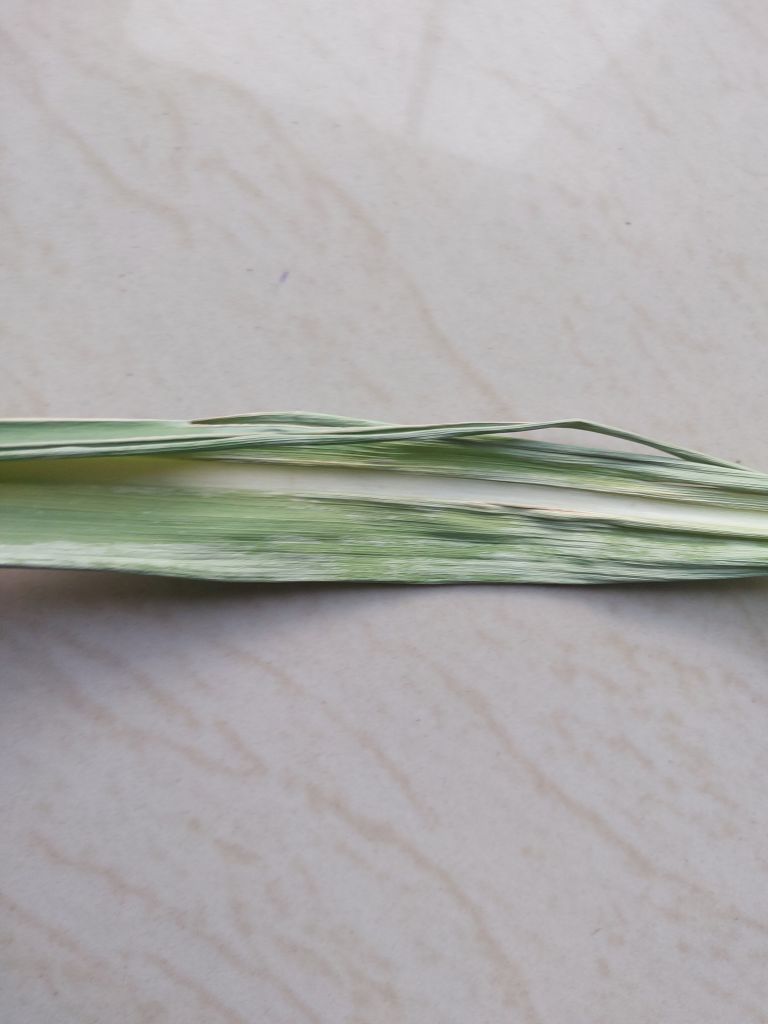
Label: Smut